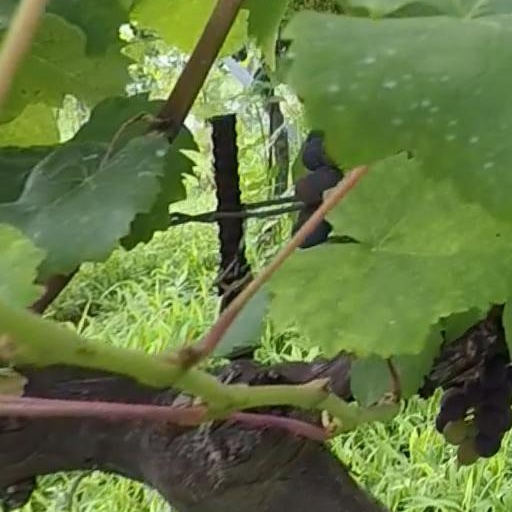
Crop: grape